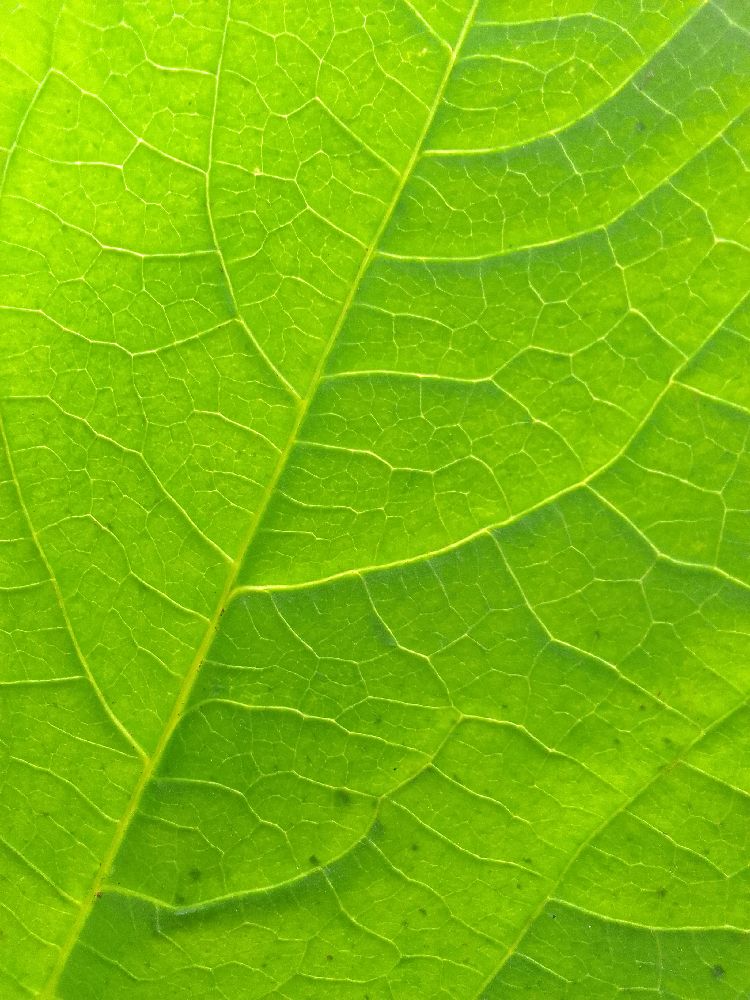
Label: healthy